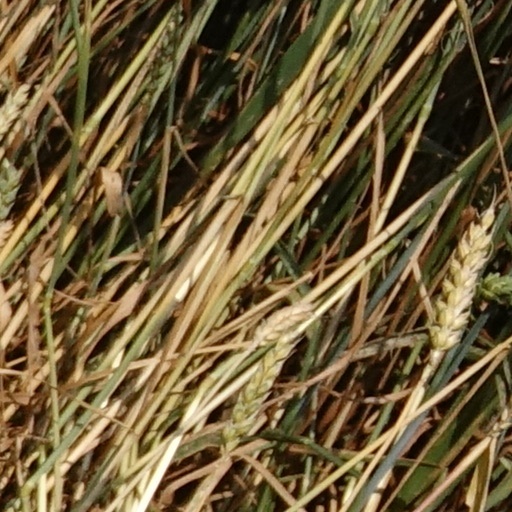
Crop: wheat